VF-302

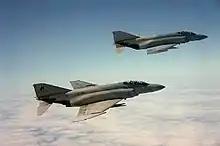
VF-301 and VF-302 F-4s in 1983

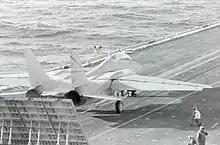
VF-302 F-14A on in 1987

In 1981 they transitioned to the F-4S. VF-302 was based at NAS Miramar, near San Diego, California at hangar number 5. Due to its location near the fuel pits, VF-302 operated the transient flight line along with their own flight line. Hangar 5 was the smallest facility on NAS Miramar but managed to accommodate two other squadrons, her sister squadron VF-301 and VAW-88, which flew the Grumman E-2C "Hawkeye" in the 1980s.